Royal Canadian Mounted Police

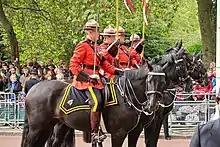
RCMP members leading the funeral procession during the state funeral for Elizabeth II in London, 2022.

In June 2014, three RCMP officers were murdered during the Moncton shooting. A review from retired assistant commissioner Alphonse MacNeil in May 2015 issued 64 recommendations, while the RCMP was charged with violating the Canada Labour Code (CLC) for the slow roll-out of the C8 carbine, which had been recommended by the 2011 Elliott inquiry. The RCMP issued the first carbines in 2013, and with 12,000 members across the country had, as of May 2015, only purchased 2,200. At the CLC trial the Crown argued that the then newly-retired head of the RCMP Bob Paulson had "played the odds" with officer safety and it proved fatal. One result of the CLC trial was the conviction of the organization that had been led by Paulson for close to seven years.